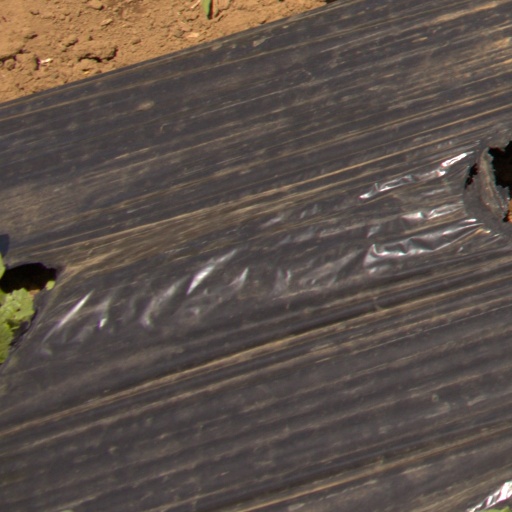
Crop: Jerusalem artichoke